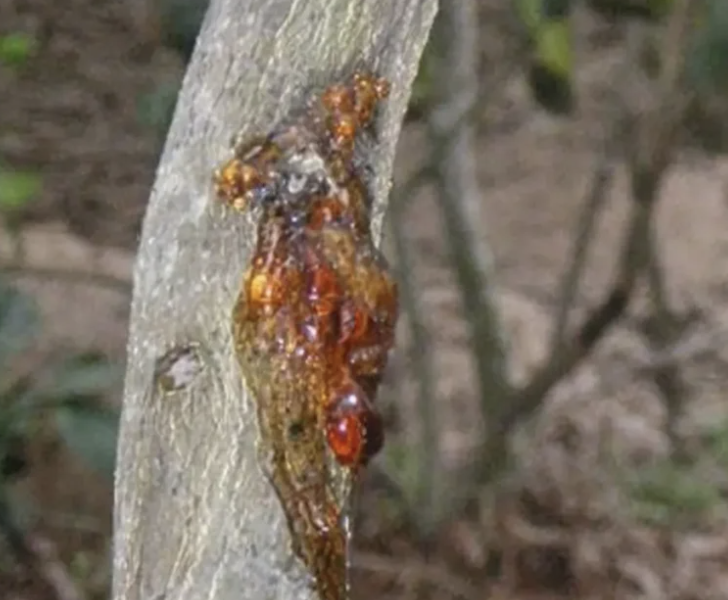
Label: stem_cracking_ gummosis